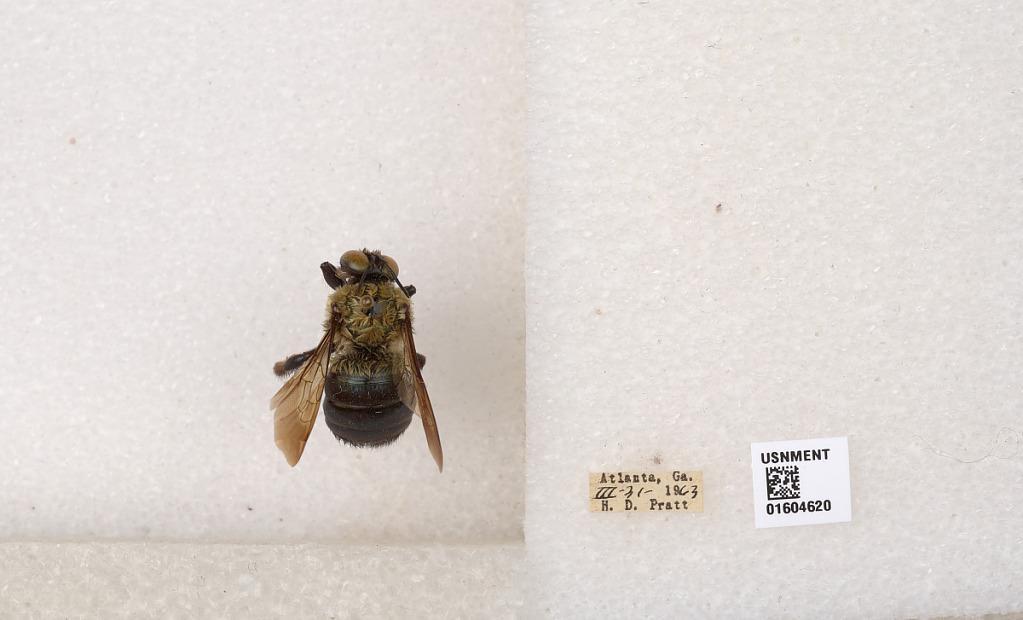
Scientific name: Xylocopa virginica (Linnaeus)
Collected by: H. Pratt
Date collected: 1963-3-31
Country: United States
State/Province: Georgia
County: Fulton
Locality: Atlanta
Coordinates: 33.749, -84.388